1971 Turkish military memorandum

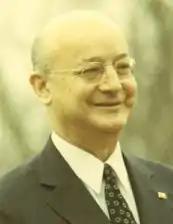
Prime Minister Nihat Erim visiting Richard Nixon at the White House a year later

In April, politics was eclipsed (and the envisaged reform put off until after 1973) when a new wave of terror began, carried out by the Turkish People's Liberation Army, in the form of kidnappings with ransom demands and bank robberies. Intelligence sources confirmed rumours that dissident junior officers and military cadets were directing this force. On 27 April, martial law was declared in 11 of 67 provinces, including major urban areas and Kurdish regions. Soon, youth organisations were banned, union meetings prohibited, leftist (but not militant neo-fascist) publications proscribed and strikes declared illegal. After the Israeli consul was abducted on 17 May, hundreds of students, young academics, writers, trade unionists and Workers' Party activists—not just leftists but also people with liberal-progressive sympathies—were detained and tortured. The consul was shot and killed four days later after a daytime curfew had been announced.